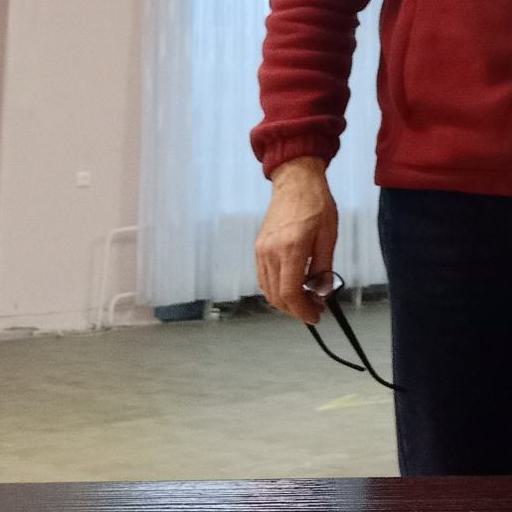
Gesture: no_gesture